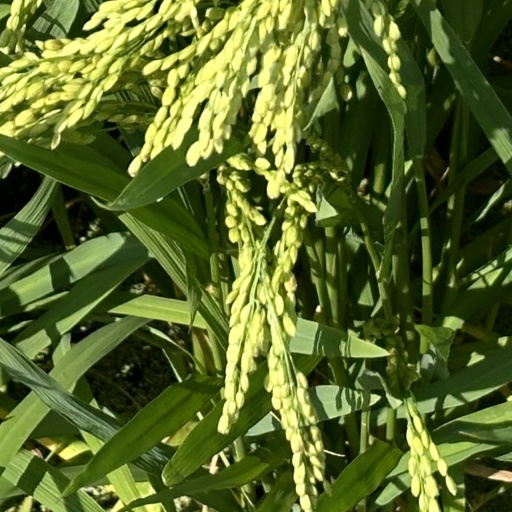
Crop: rice